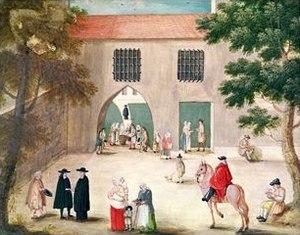
Louise-Magdeleine Horthemels, épouse Cochin, est une graveuse française professionnelle née en 1686 et morte le 2 octobre 1767 à Paris.